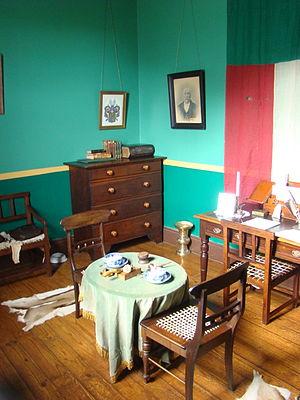
Potchefstroom est une ville d'Afrique du Sud située dans le sud du Transvaal dans la province du Nord-Ouest, à 120 km au sud-ouest de Johannesburg.